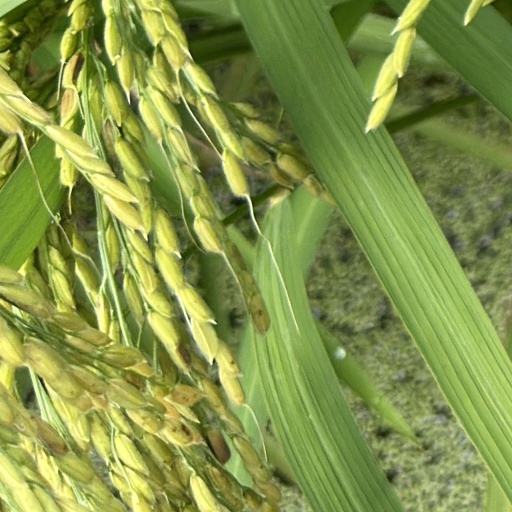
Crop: rice